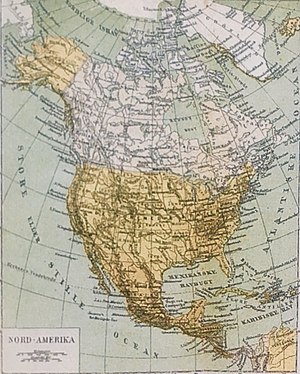
Carl Aller / Grundlæggelsen af Carl Allers Etablissement
Det vakte stor opsigt, da Allers illustrerede konversationsleksikon (1. udgave 1892-1899, 2. udgave 1906-1910) kom med farvebilleder. Her er et udsnit af Amerika-kortet i farver.
Kort over Nordamerika i Aller illustrerede Konversationsleksikon
Carl Julius Aller R. var en dansk litografi, forlægger, bladudgiver, forretningsmand, og grundlægger af CAE, den største ugebladsudgiver i Norden.